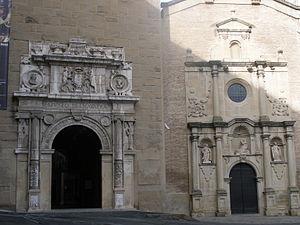
Le Musée de Navarre est une institution du Gouvernement de Navarre qui a été fondé en 1956. Il est situé dans la calle Cuesta de Santo Domingo s/n du Casco Antiguo de Pampelune. Sa façade et chapelle datent du XVIᵉ siècle.